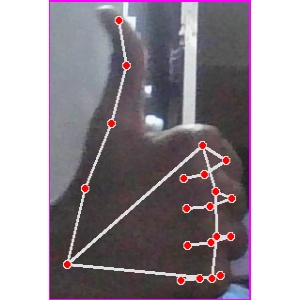
अक्षर: थ